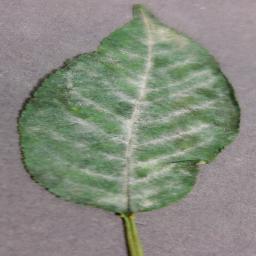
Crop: cherry
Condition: (including_sour)_powdery_mildew